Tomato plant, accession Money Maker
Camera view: vertical (180 deg); turntable rotation: 300 degrees
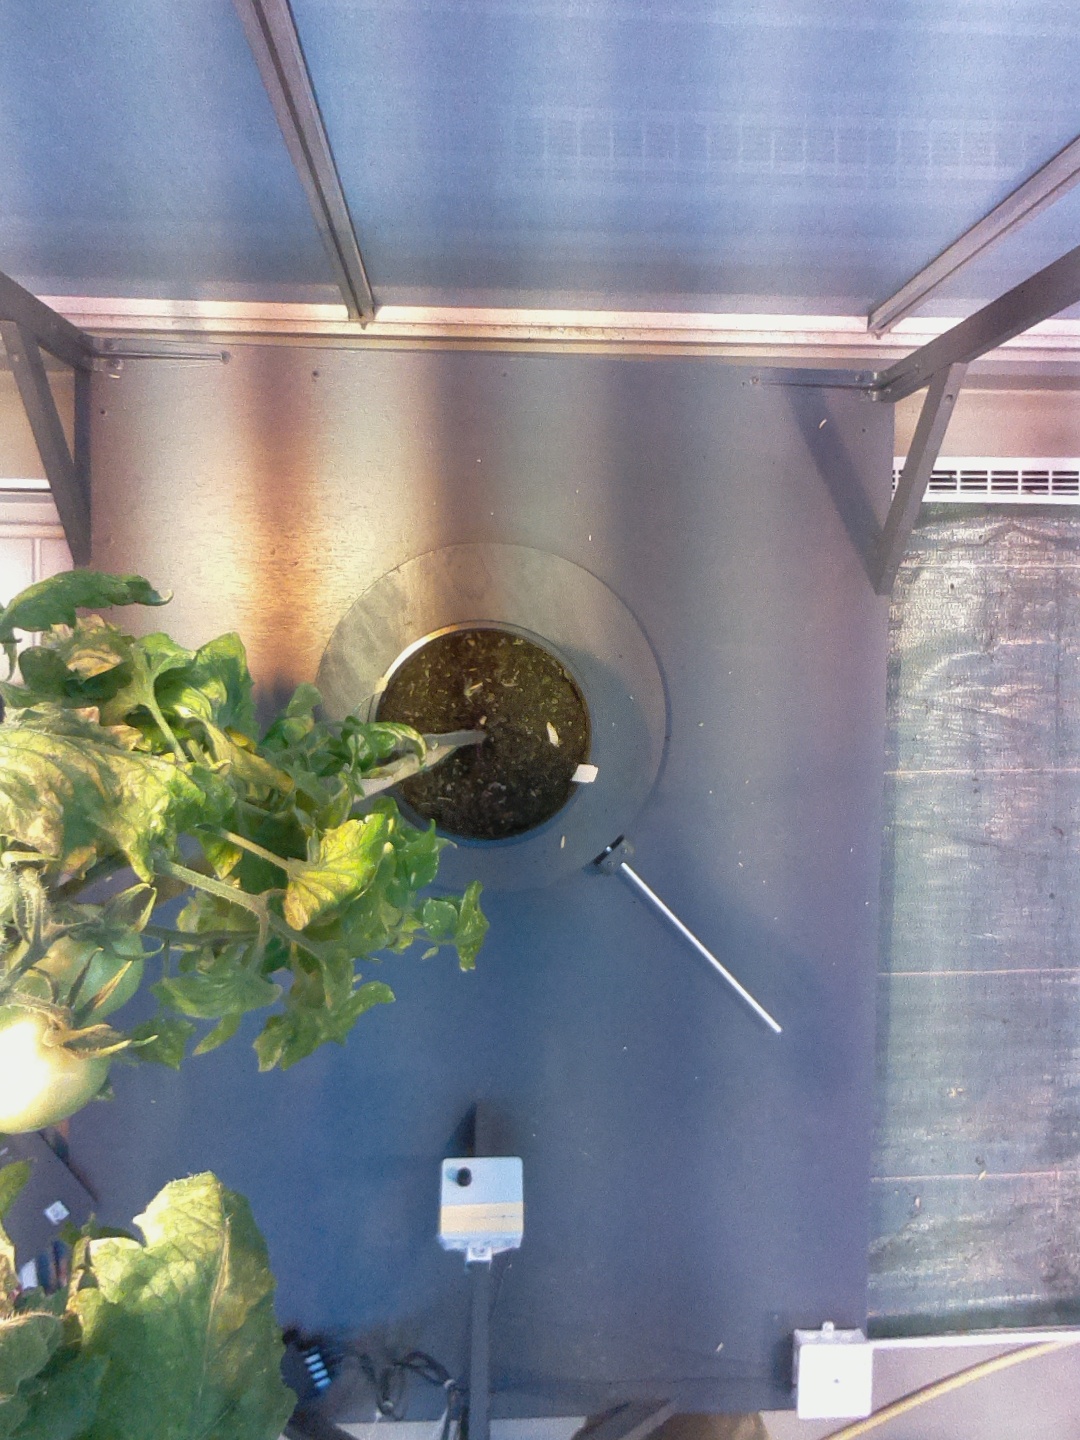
BBCH growth stage 77: 70%-80% of final fruit size